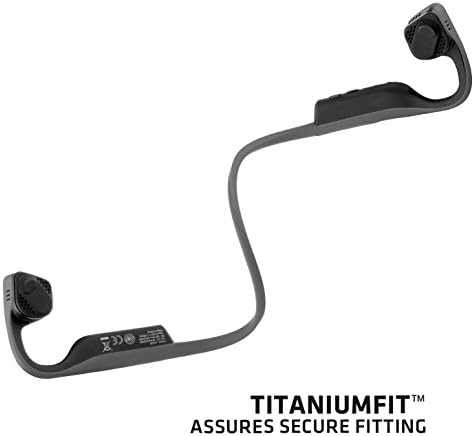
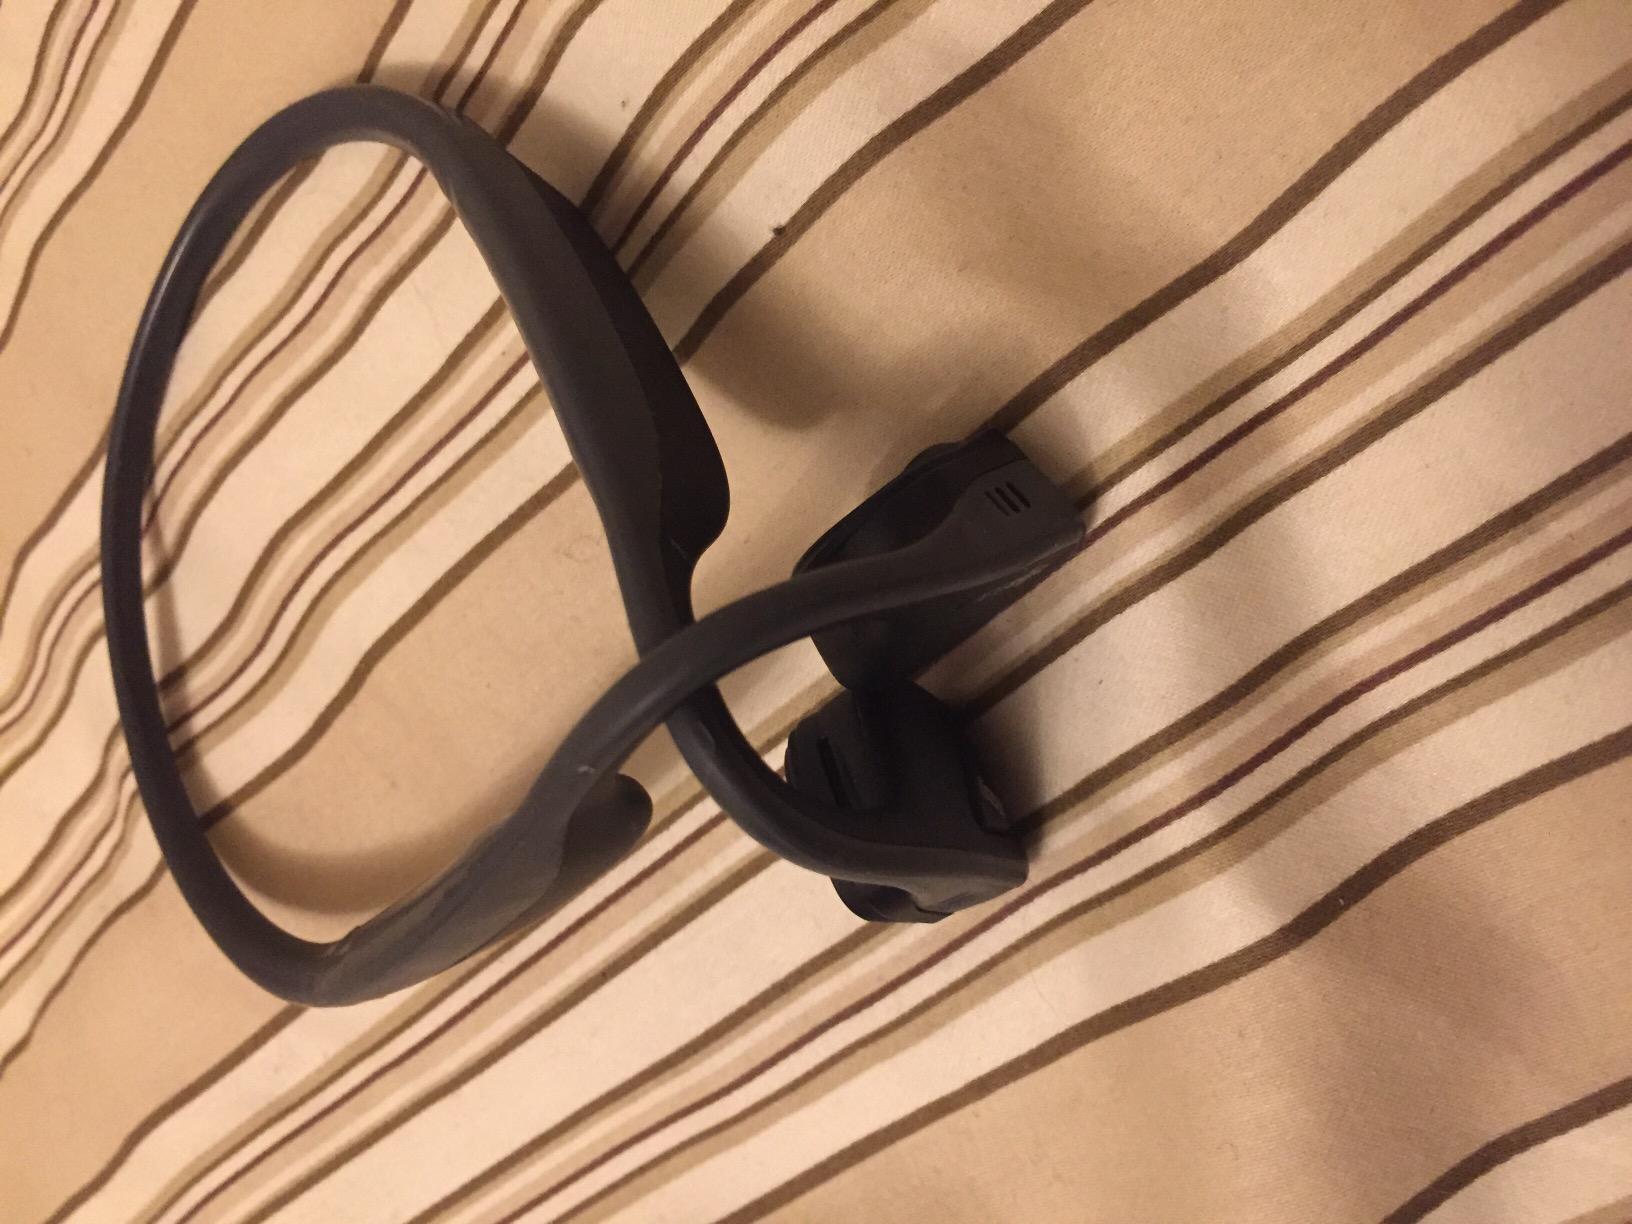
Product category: headphones
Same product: yes